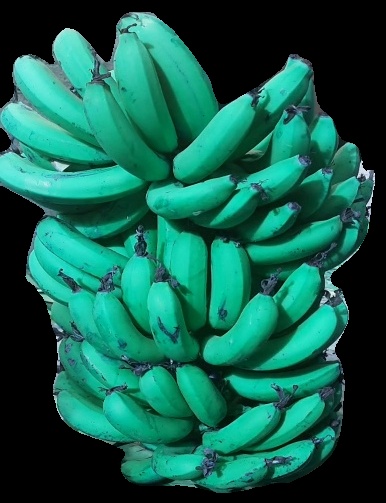
Variety: pachbale
Grade: grade3